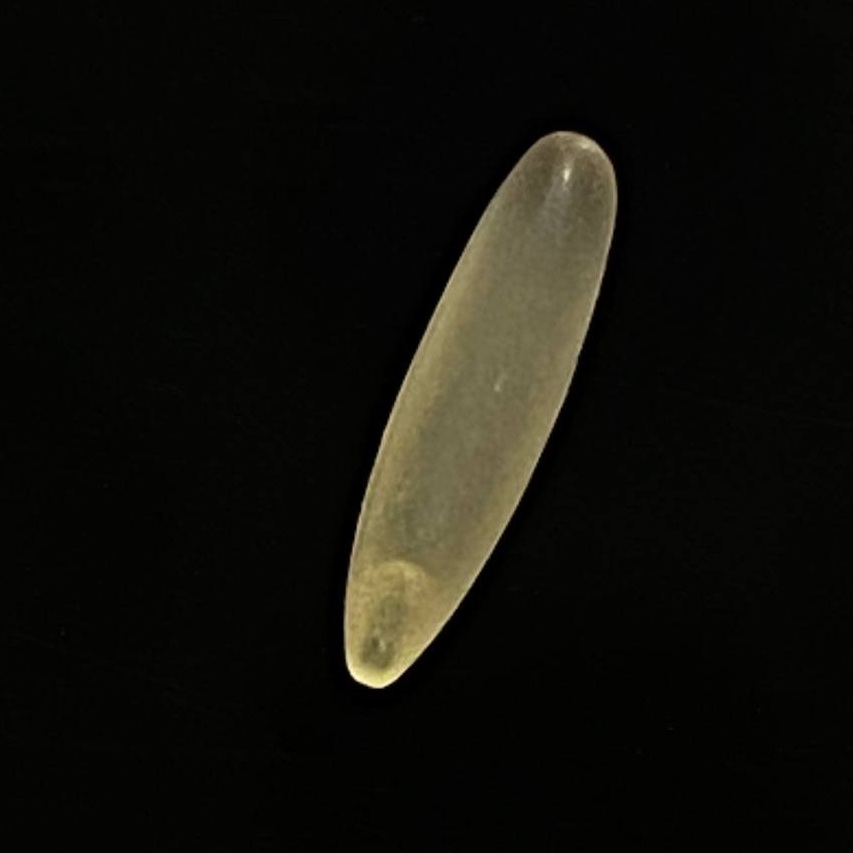
Rice variety: Bashmoti